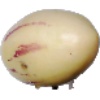
Label: Pepino 1